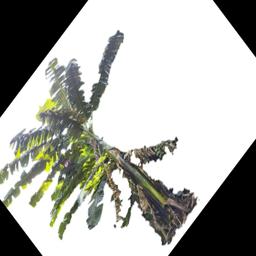
Label: BHIMKOL